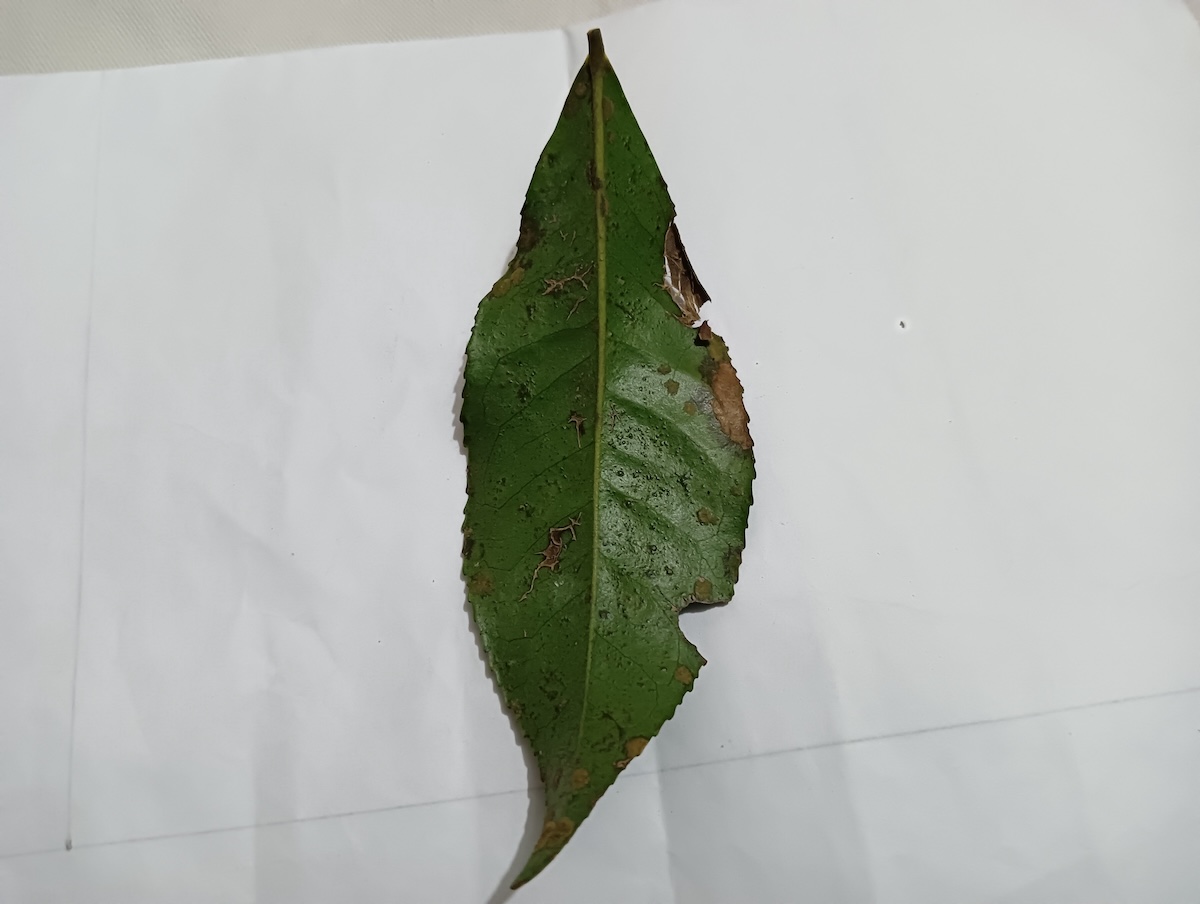
Label: Brown Blight